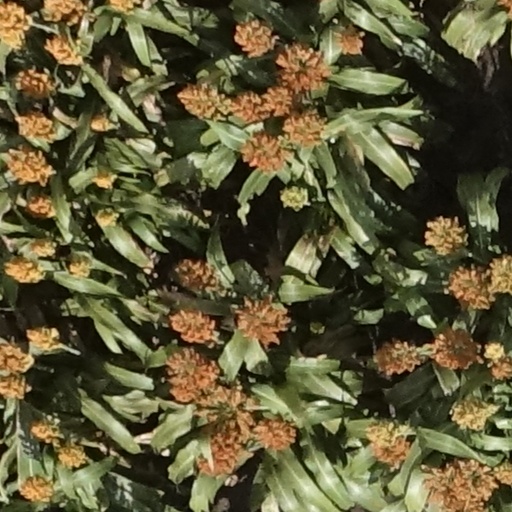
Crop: sorghum